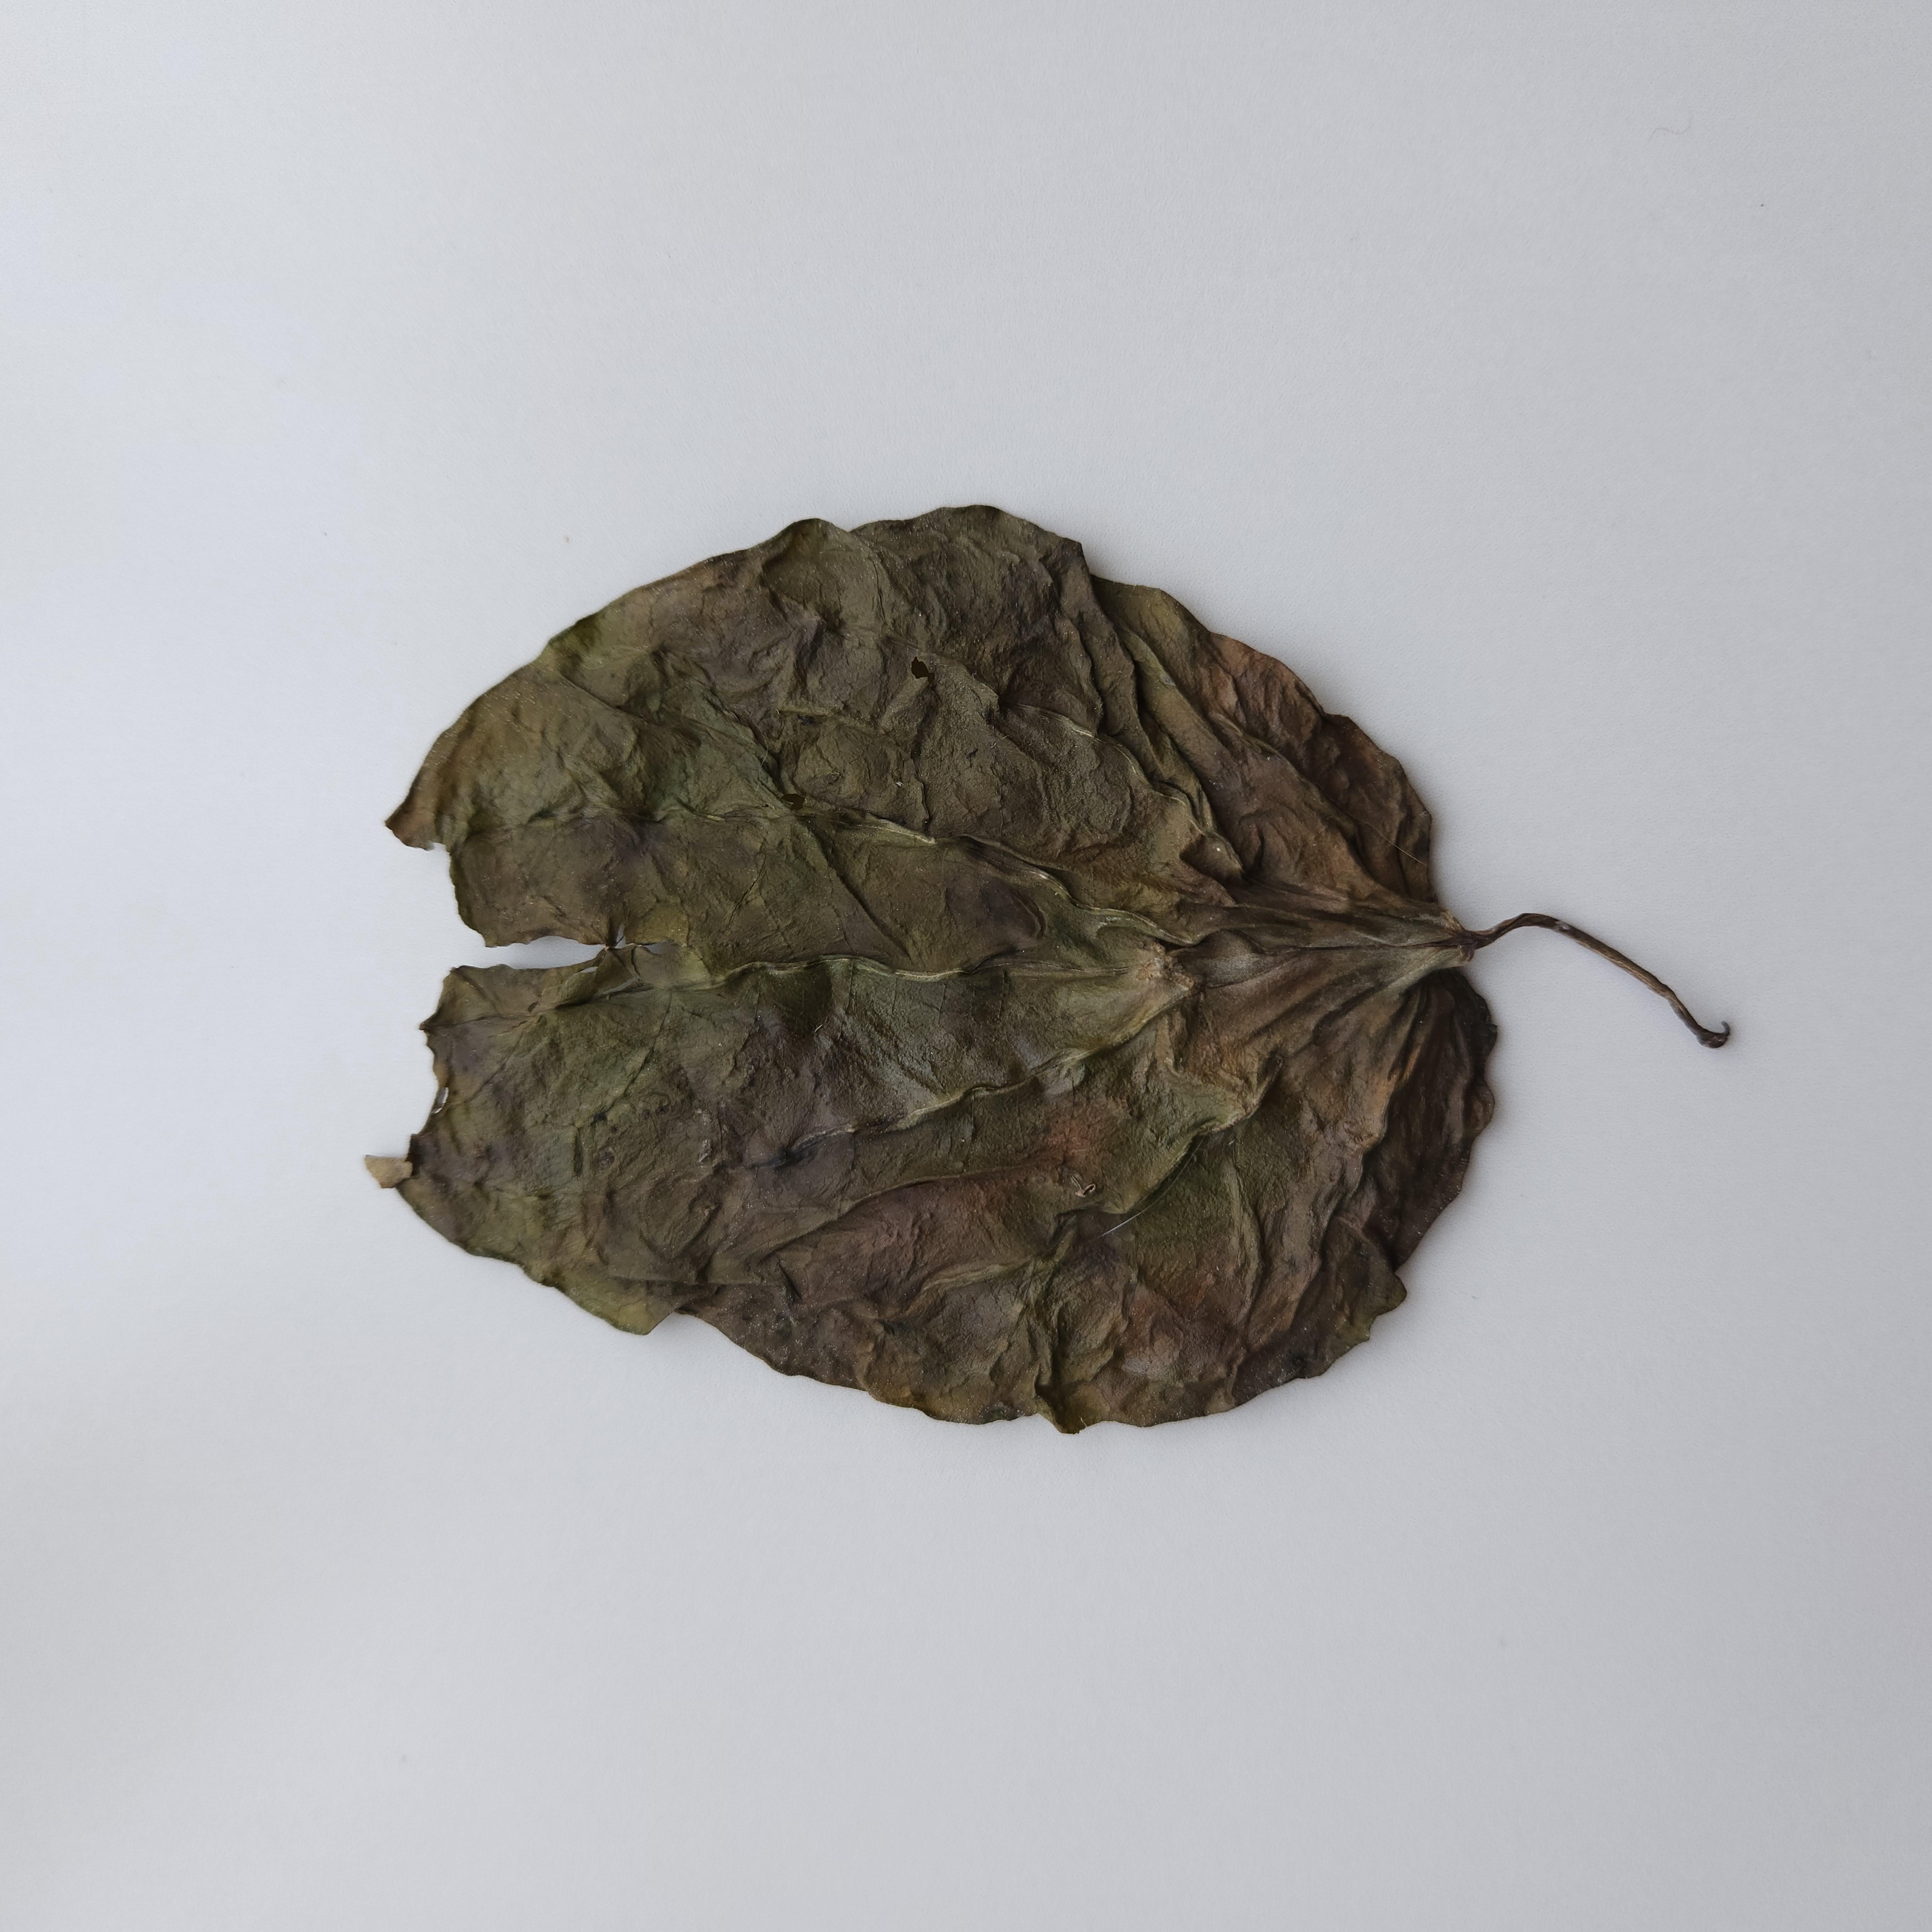
Label: Dried